Lafayette G. Pool

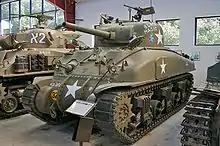
An M4A1 Sherman tank, similar to the first one commanded by Pool in 1944

Pool served with the 3rd Platoon of Company I, 32nd Armored Regiment, 3rd Armored Division, in France between June and September 1944. He successively commanded three Sherman tanks; an M4A1, and two M4A1(76)Ws, all of which bore the nickname "IN THE MOOD" (they were not suffixed with a letter or Roman numeral). He kept the same crew throughout the majority of the war. Corporal Wilbert "Red" Richards was the driver, Private First Class Bertrand "School Boy" Close the assistant driver and bow gunner, Corporal Willis "Ground Hog" Oller the gunner, and Technician Fifth Grade Delbert "Jailbird" Boggs the loader.